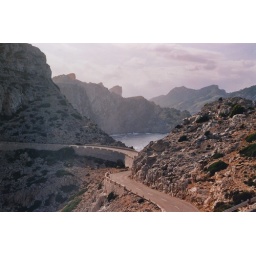
Windy road through mountains in Formentera, North Mallorca